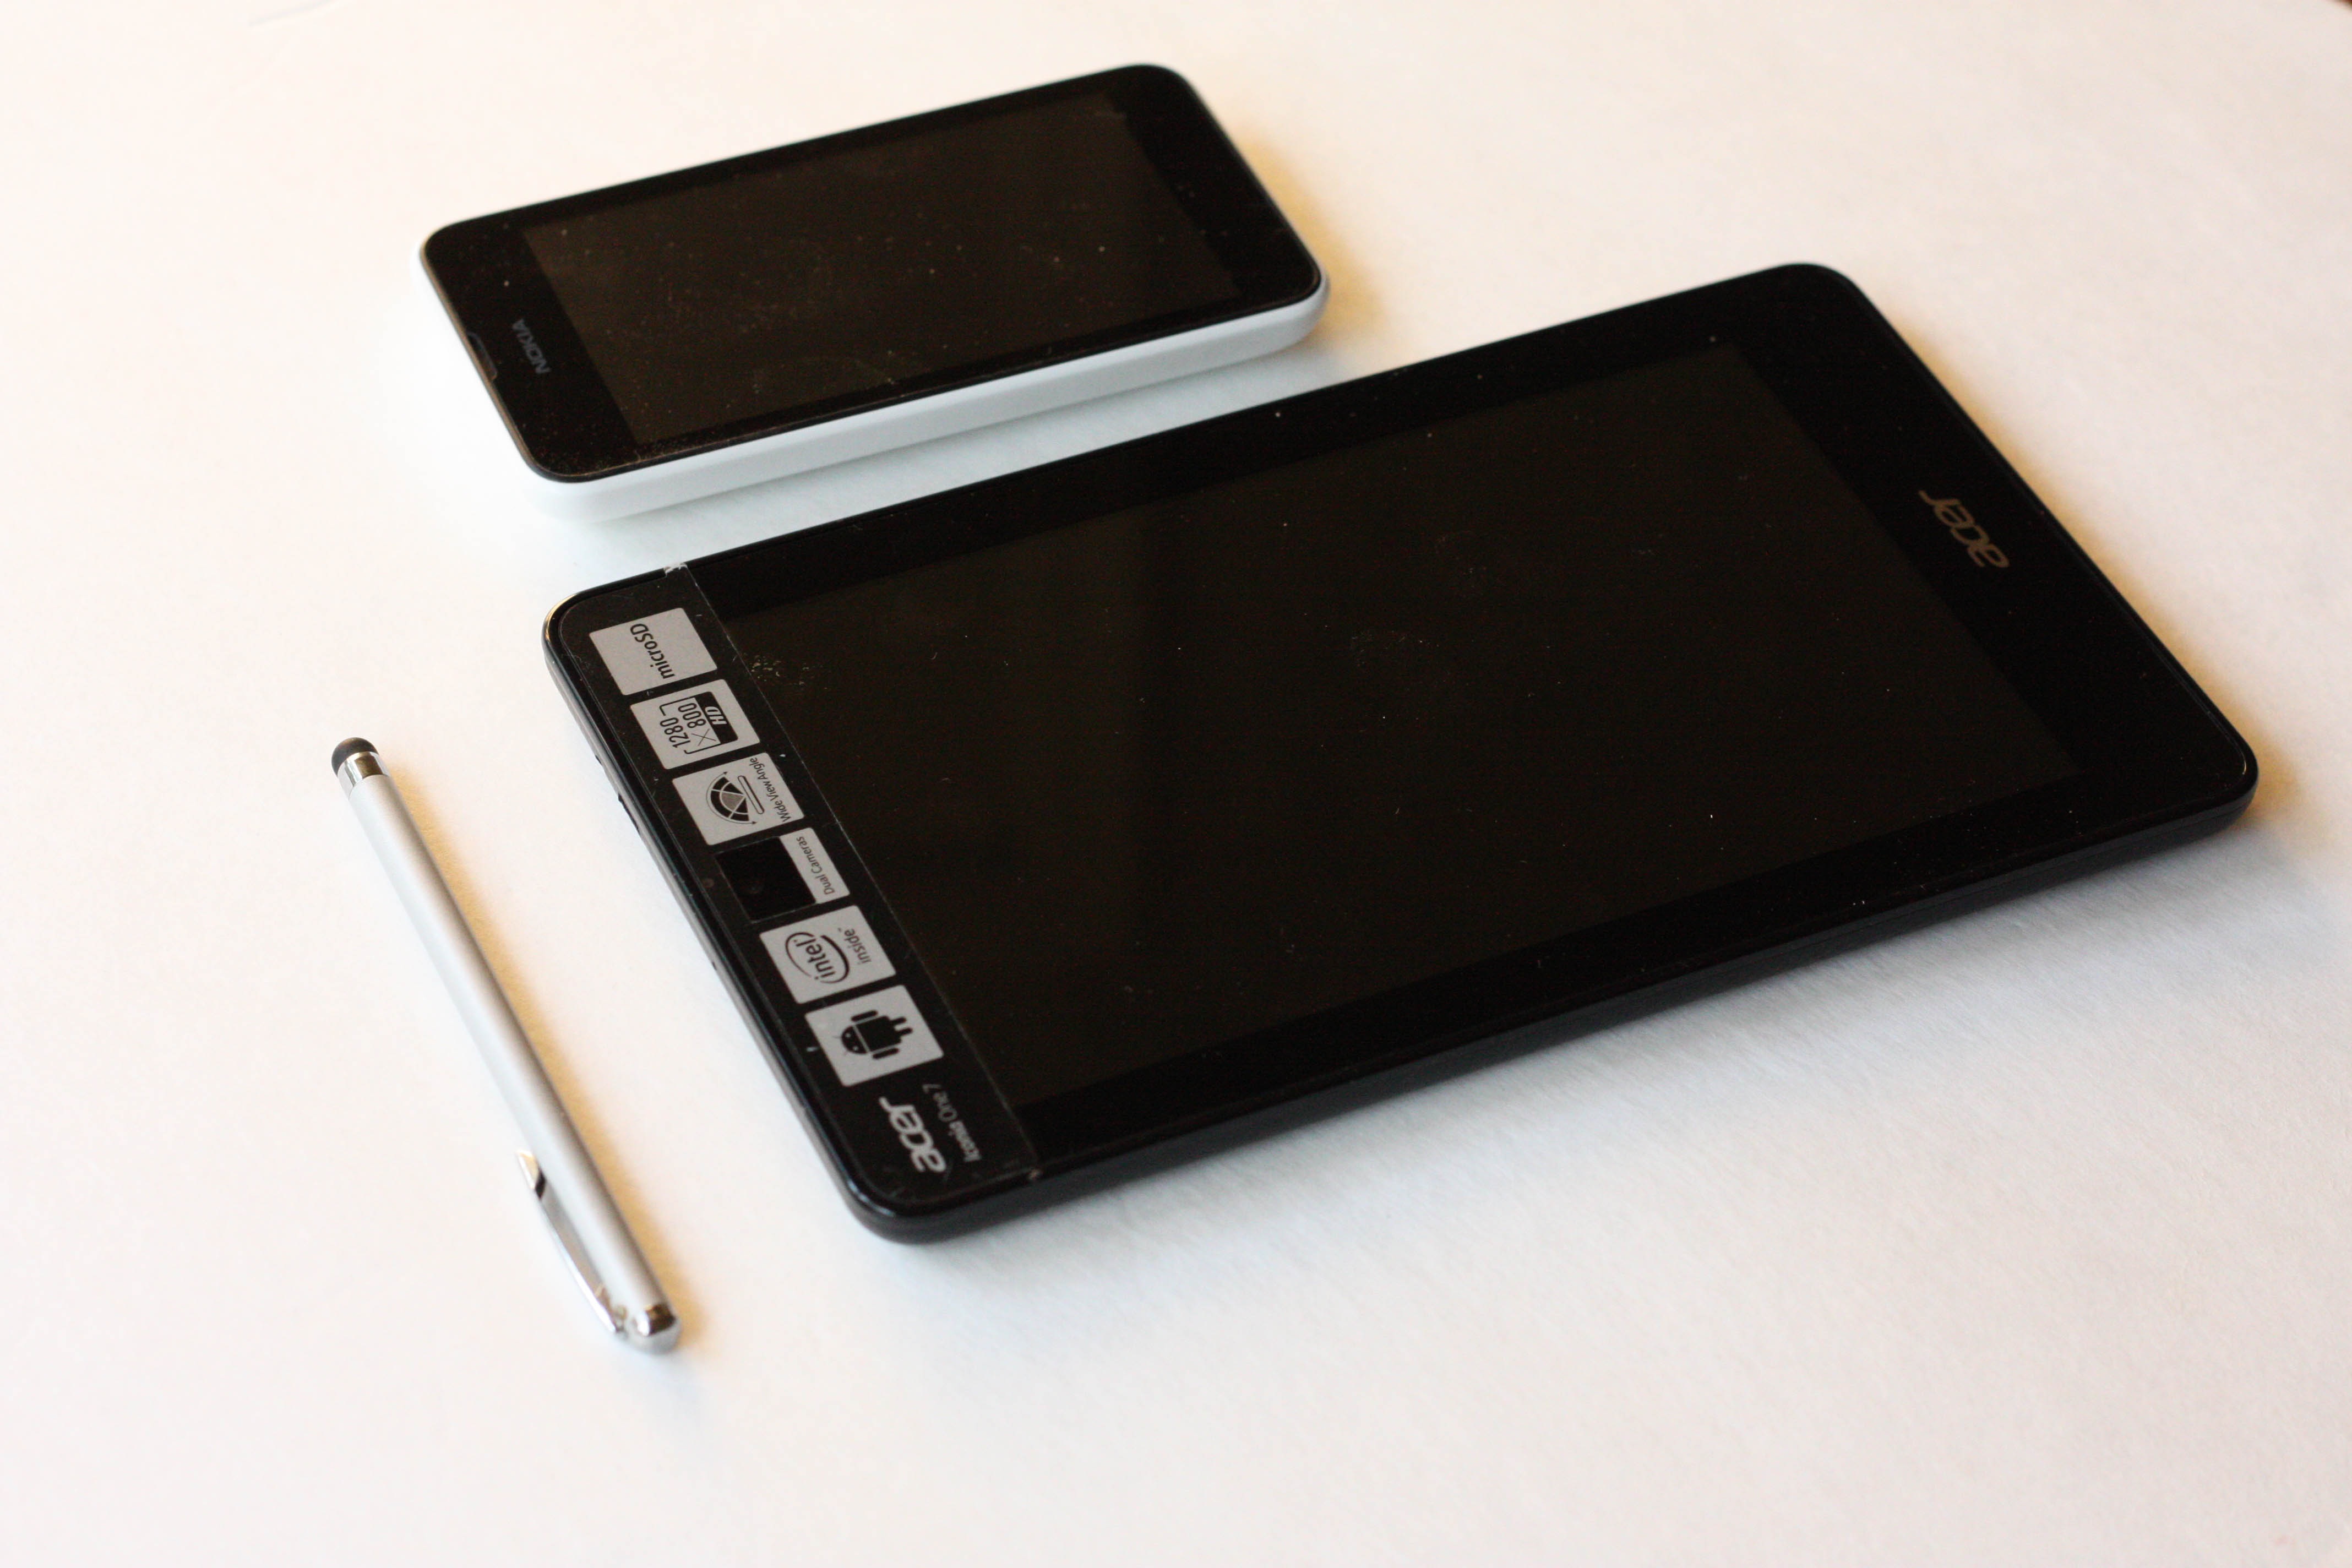
smartphone, mobile, technology, white, web, tablet, phone, gadget, business, black, mobile phone, cell phone, grey, electronics, eye, organ, connection, wireless, acer, app, nokia, stylus pen, windows phone, targus, mobile technology, electronic device